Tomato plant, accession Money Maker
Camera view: horizontal (90 deg, fisheye); turntable rotation: 0 degrees
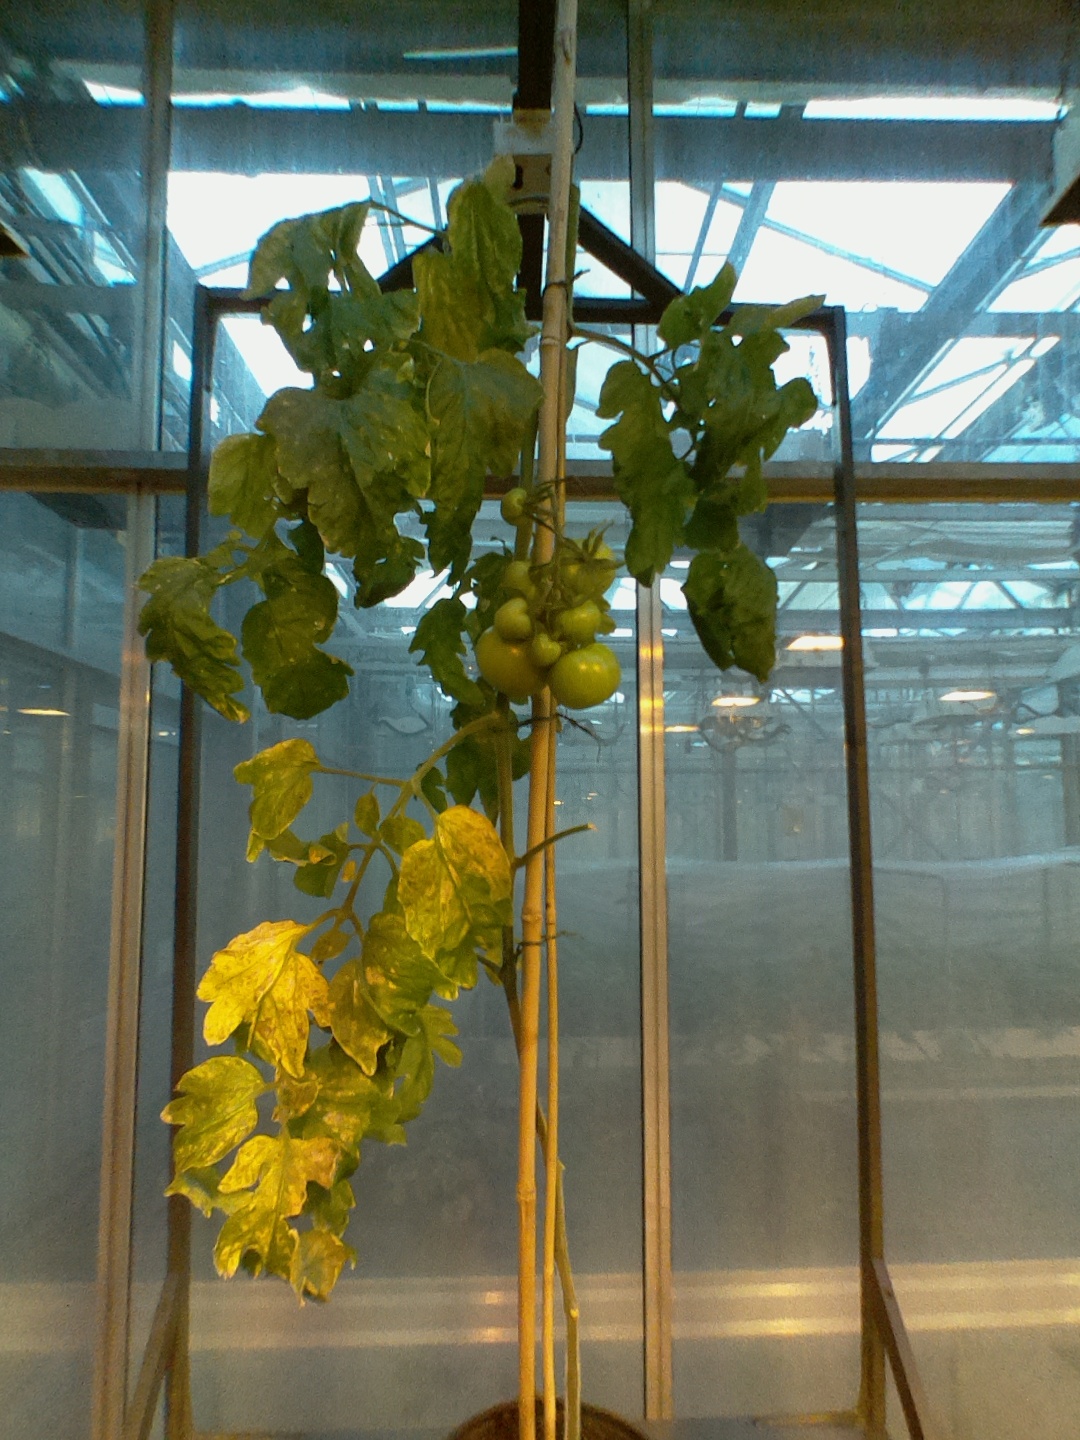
BBCH growth stage 79: 90% -100% of final fruit size